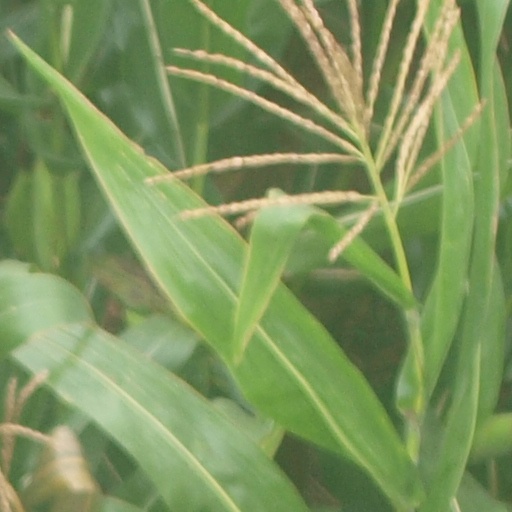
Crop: maize; corn